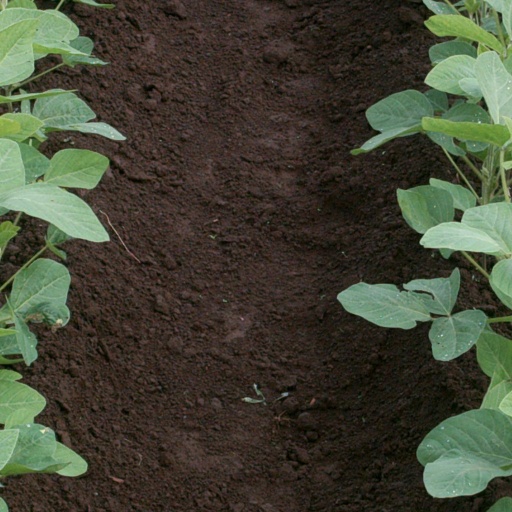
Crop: soybean